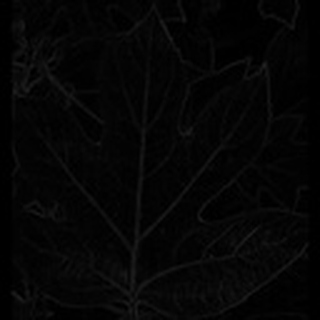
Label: healthy_cotton